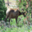
Label: deer